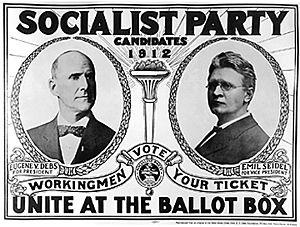
Eugene Victor Debs, né le 5 novembre 1855 à Terre Haute dans l'Indiana et mort le 20 octobre 1926 à Elmhurst dans l'Illinois, est un homme politique américain socialiste, syndicaliste et révolutionnaire. Il est un des fondateurs du syndicat des Industrial Workers of the World. Figure emblématique du mouvement socialiste américain au début du XXᵉ siècle, il consacra sa vie à la cause des travailleurs qu'il qualifie de « devoir d'amour ». Son discours « Speech of sedition » prononcé le 16 juin 1918 depuis la ville de Canton, dans l'Etat de l'Ohio, est connu dans le monde entier.